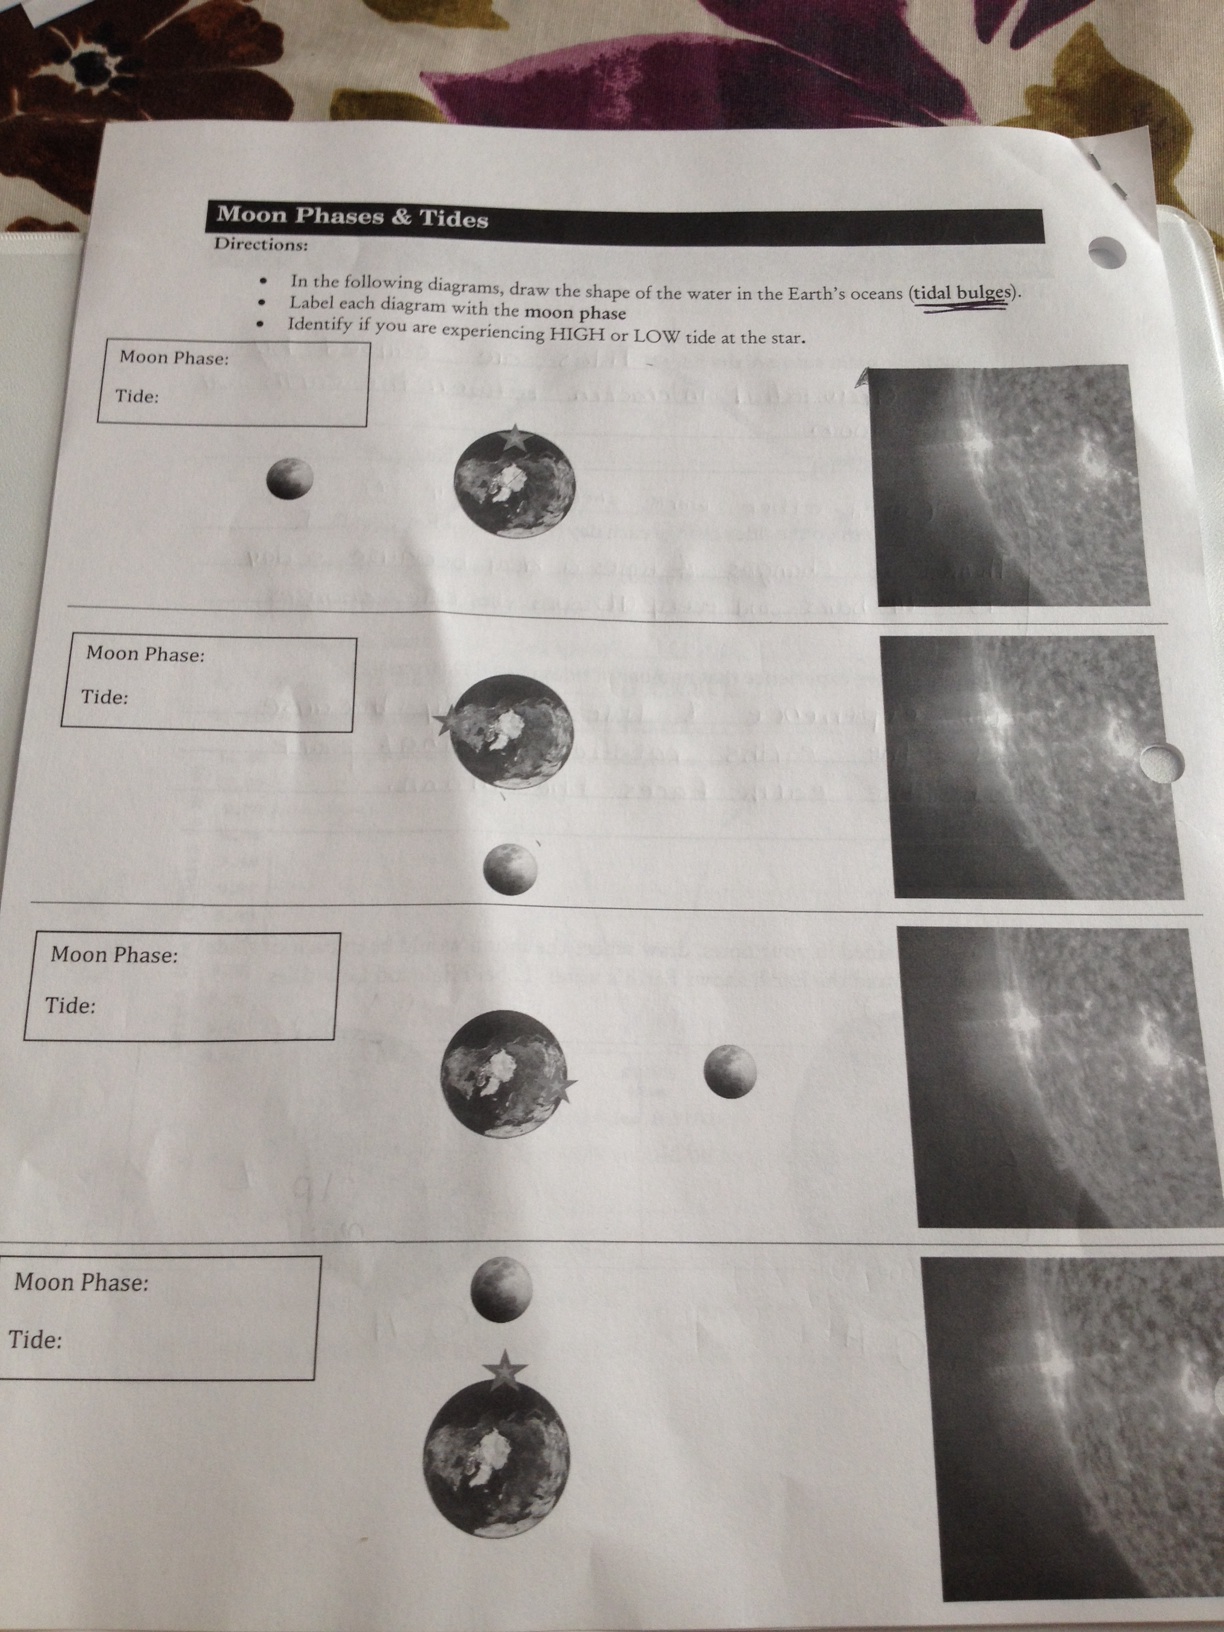Question: In the following diagrams draw the shape of the water in the Earth's oceans tidal budges. Label each diagram with a moon face identify if you are experiencing high tide or low tide.
Answer: unanswerable